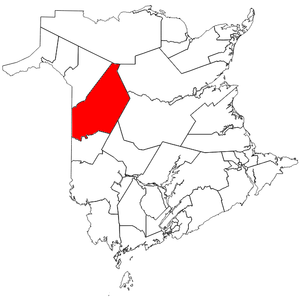
Carleton-Victoria est une circonscription électorale provinciale du Nouveau-Brunswick représentée à l'Assemblée législative depuis 2014.